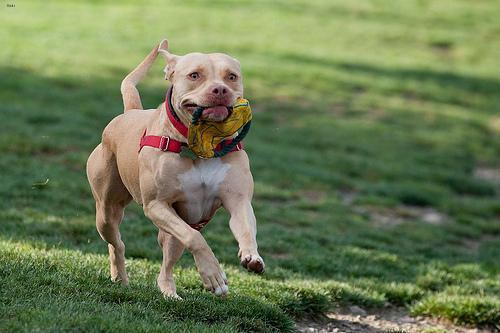
staffordshire bull terrier